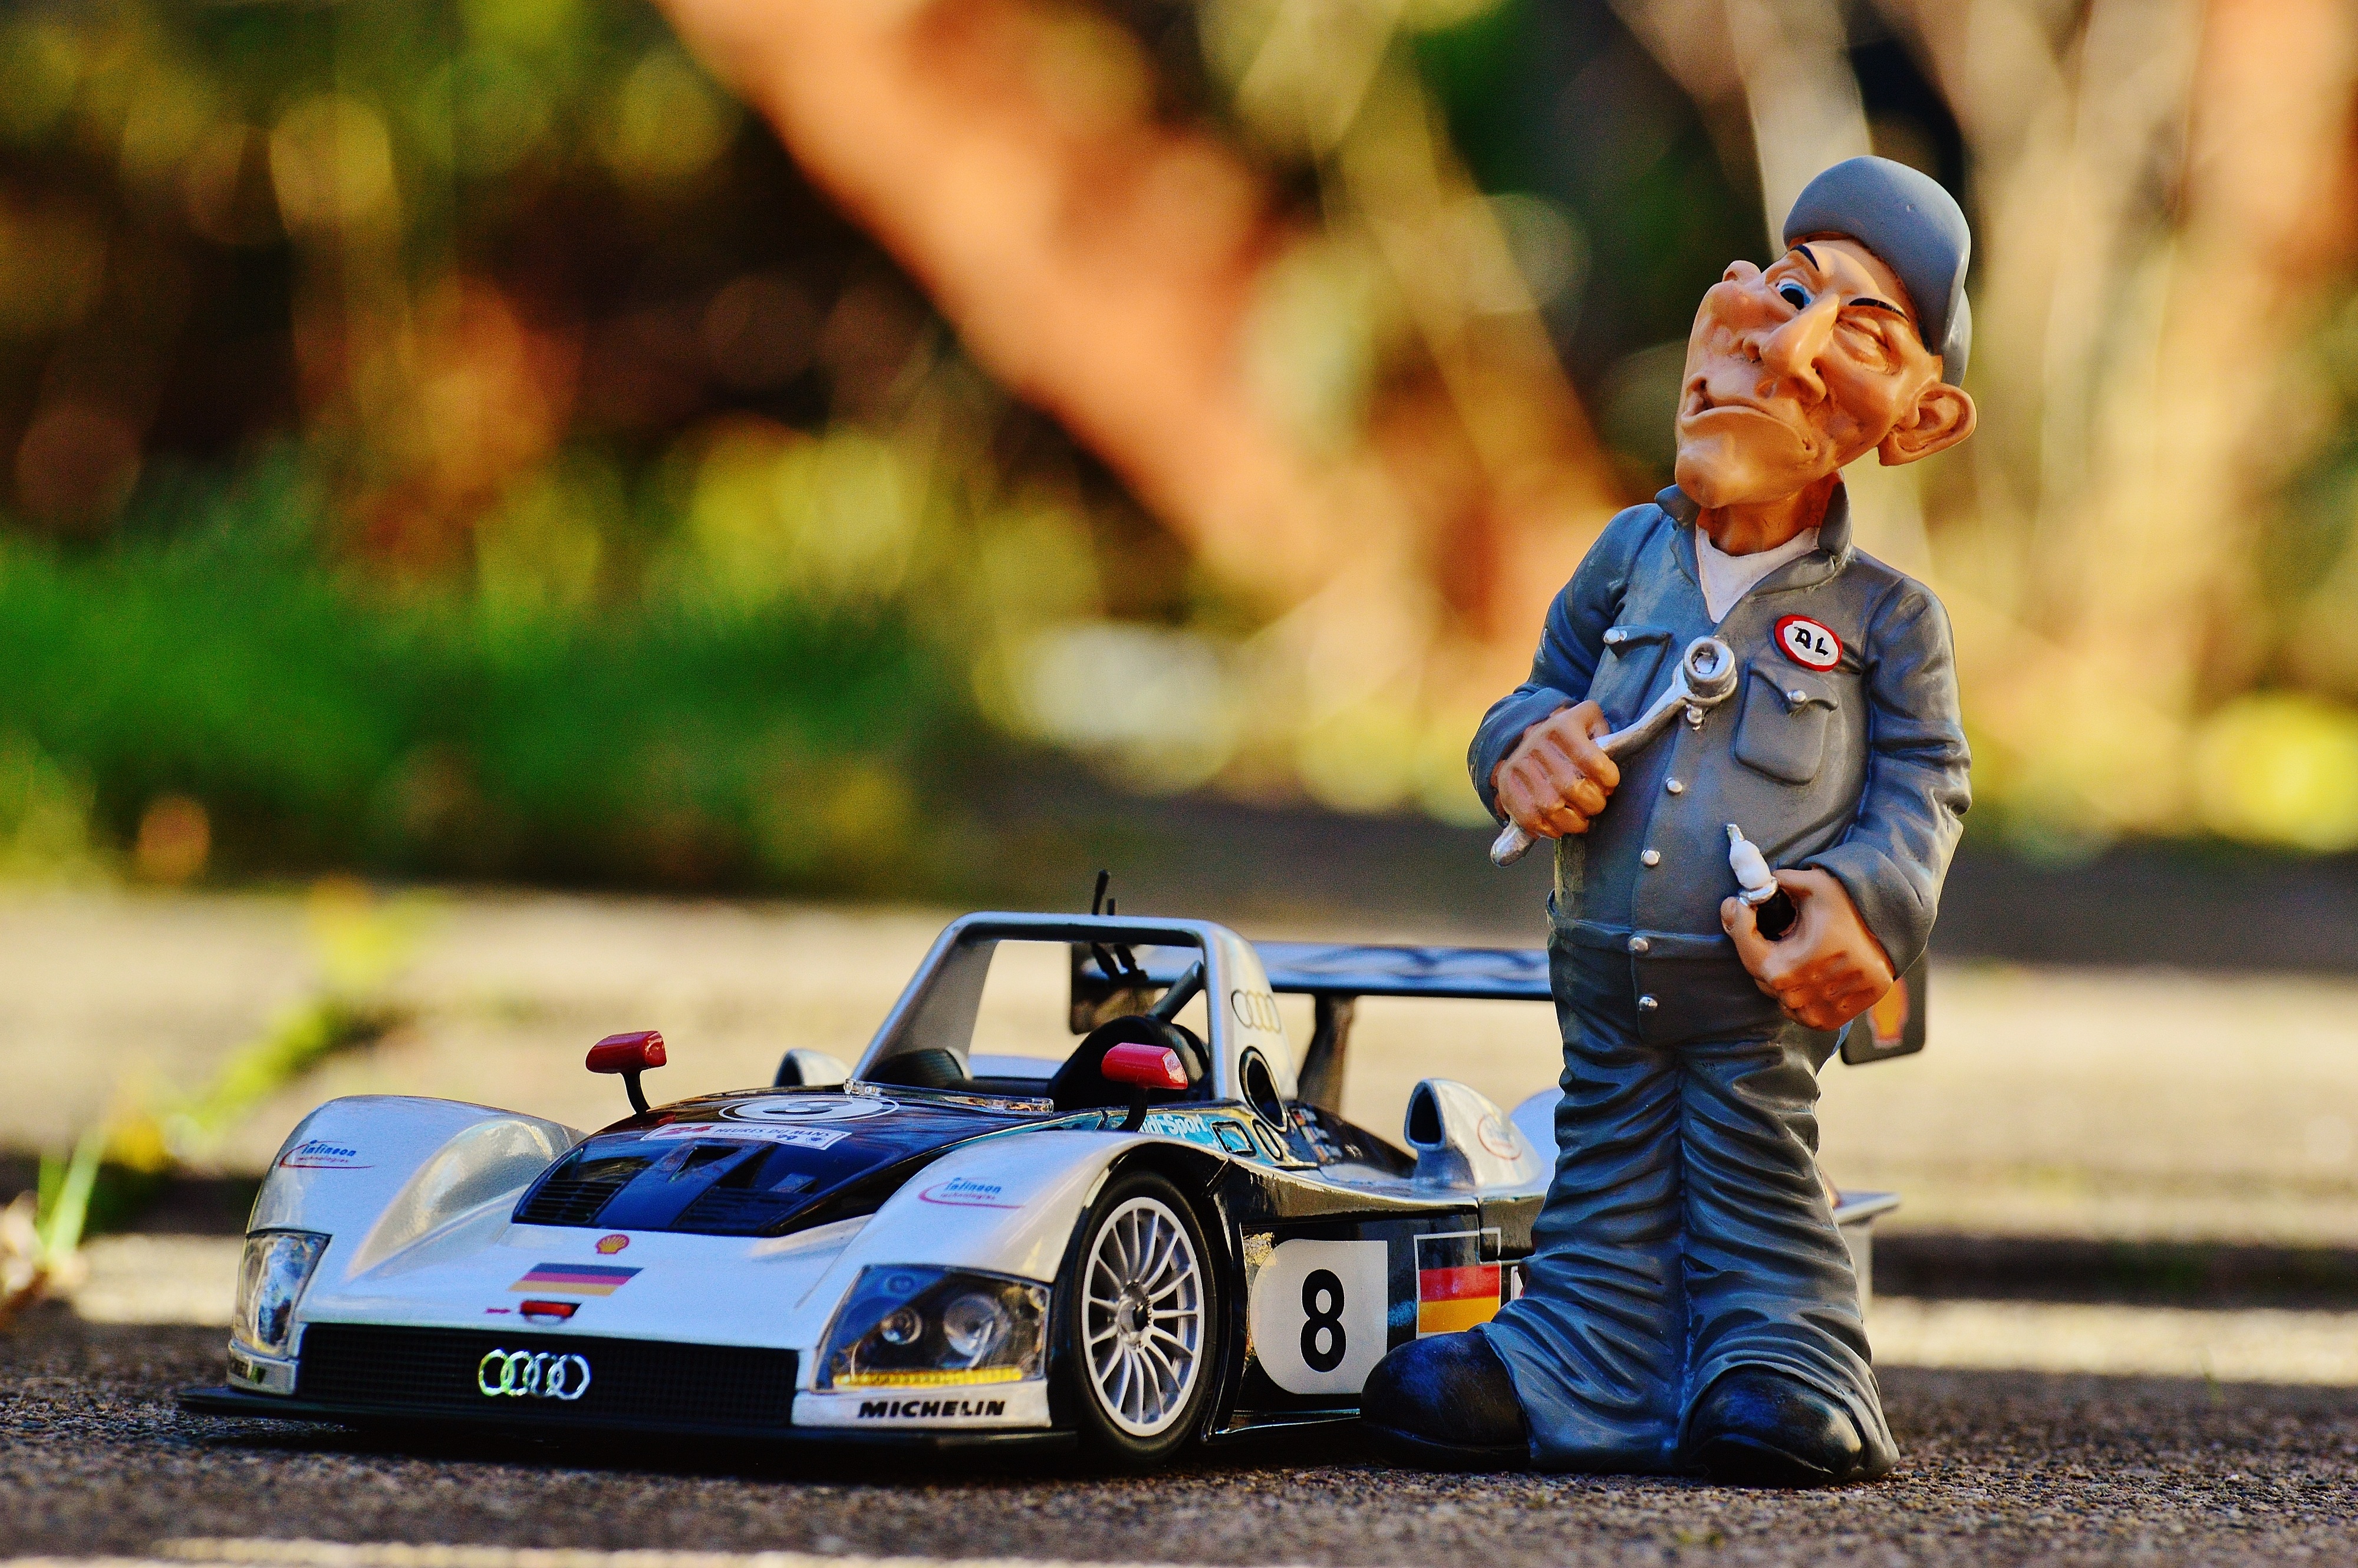
sport, car, repair, vehicle, drive, auto, speed, sports car, race car, race, supercar, power, fun, figure, racing, funny, ps, race track, expensive, fast, dare, mechanic, racing car, car racing, model car, front view, automobile make, open wheel car, sports prototype